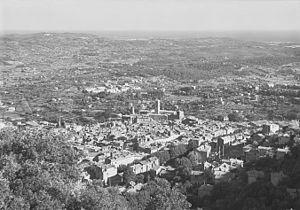
Vue panoramique ancienne de la ville de Grasse (Alpes-Maritimes, France)
Cet article traite de l'histoire de la cité puis ville de Grasse, une commune française, située dans le département des Alpes-Maritimes et la région Provence-Alpes-Côte d'Azur.